The Record (Troy)

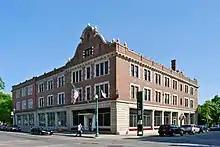
The former Troy Record Building on Broadway

The Record (also known as The Troy Record) is a broadsheet daily newspaper once published in Troy, New York. The paper has been published regularly since 1896. It covers all of New York's Capital Region and specifically the city of Troy. On September 1, 2005, The Record changed from a traditional broadsheet layout to a tabloid format similar to that of certain big-city newspapers but subsequently changed back to its original format. The paper is owned by 21st Century Media. Its offices were located on Broadway in downtown Troy, until the paper shuttered its offices in early 2019. It is now mainly digital, though the print edition is still published.